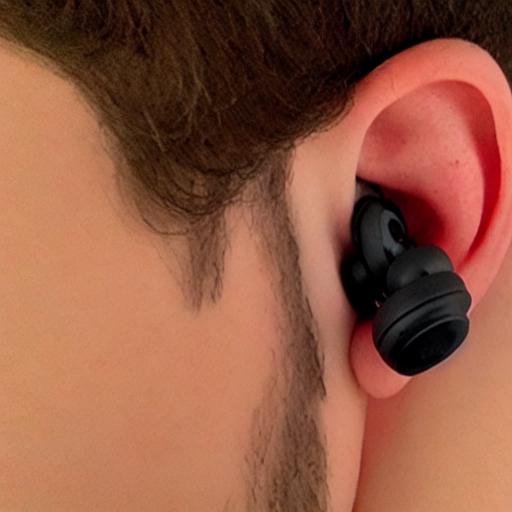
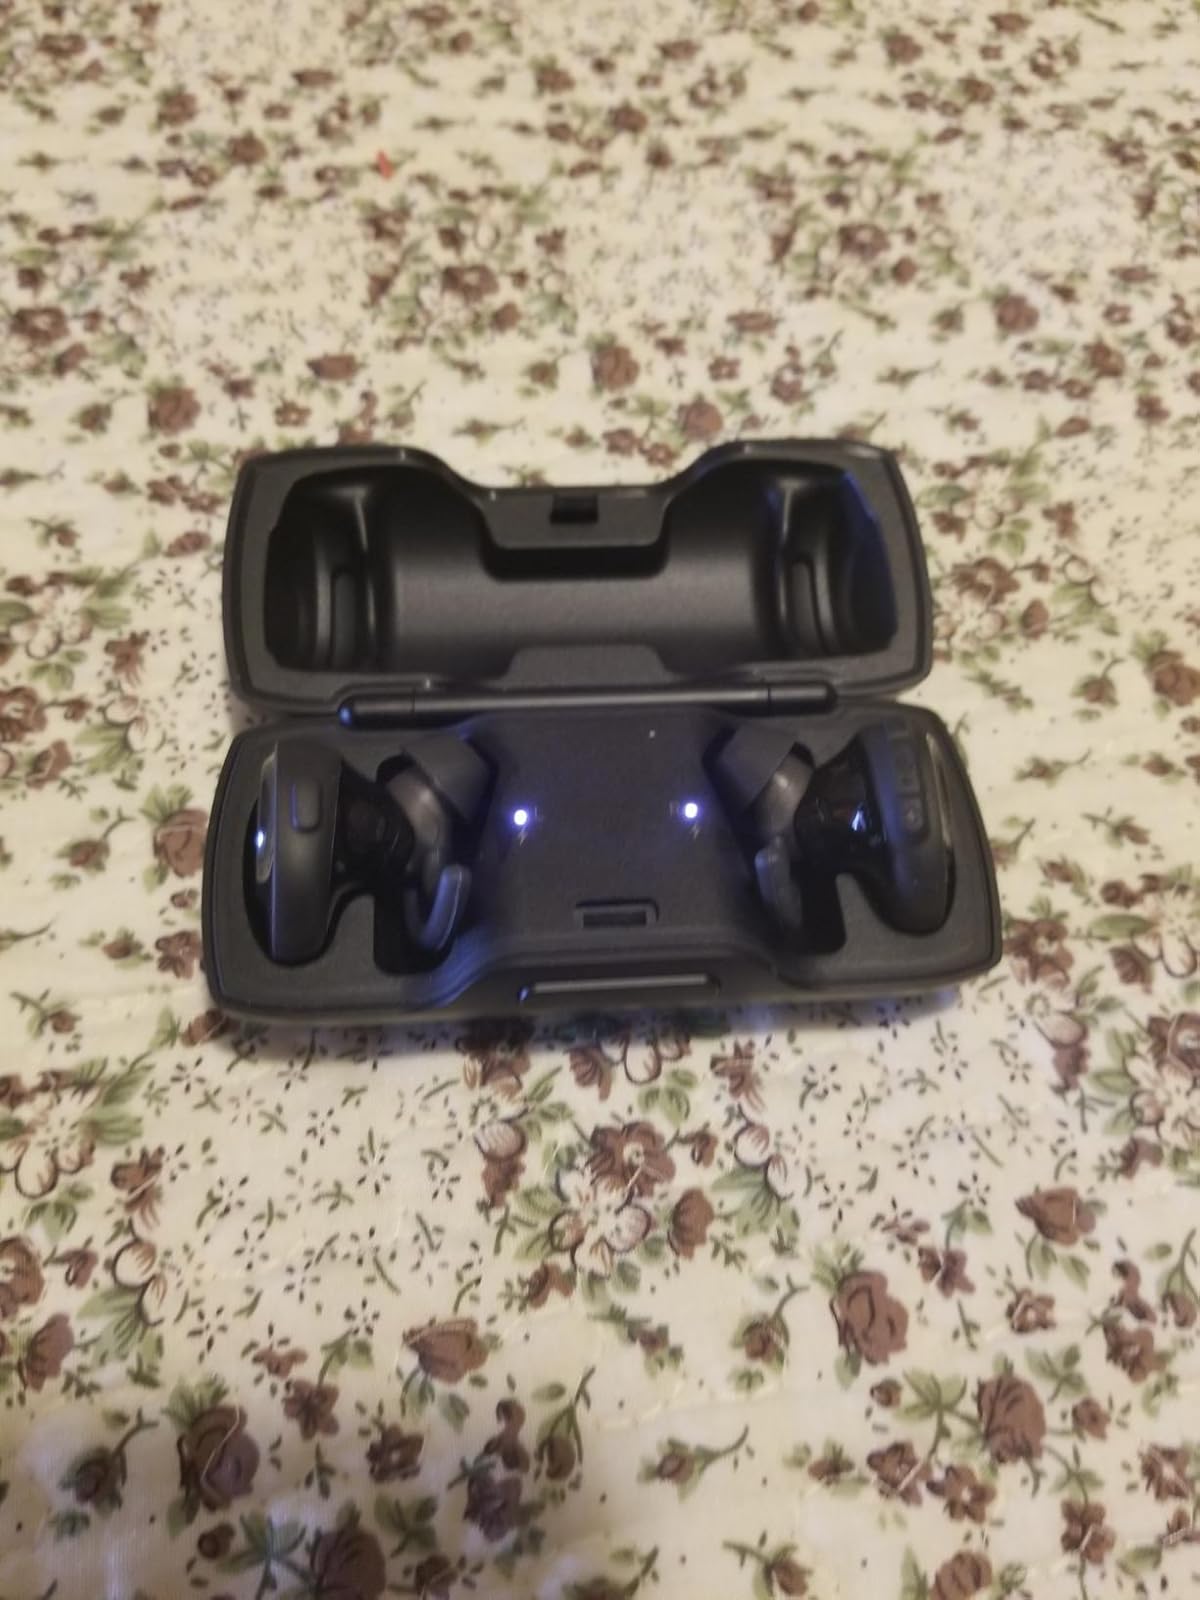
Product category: earbuds
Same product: no